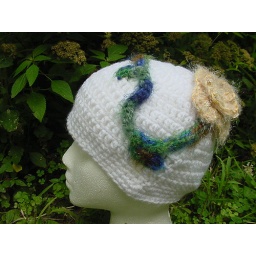
White hat with a golden flower and a varigated vine with leaves around it.